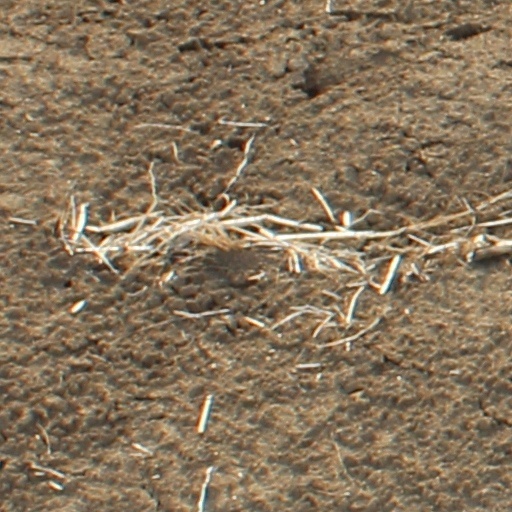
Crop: wheat